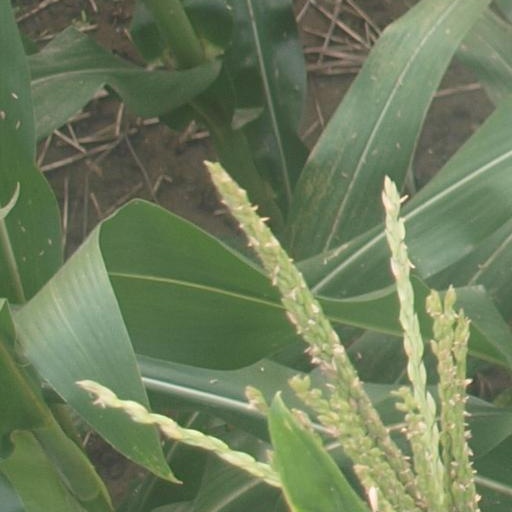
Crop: maize; corn